Lisa Vanderpump

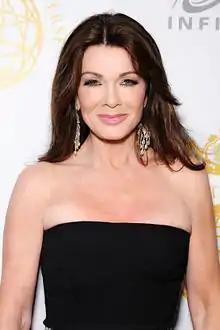
Vanderpump in 2014

Lisa Jane Vanderpump (born 15 September 1960) is an English television personality and actress. She initially gained fame as a main cast member on "The Real Housewives of Beverly Hills" from 2010 until 2019. Vanderpump parlayed her "Housewives" fame into multiple reality television shows of which she is the focus. She has been a cast member and an executive producer on Bravo's "Vanderpump Rules," which launched in 2013 and was the first spinoff of the "Housewives" show. In 2021, she starred in E!'s "Overserved with Lisa Vanderpump" and on Peacock's "Vanderpump Dogs". "Vanderpump Villa" launched on Hulu in 2024 and was the fifth spin-off from "Vanderpump Rules".